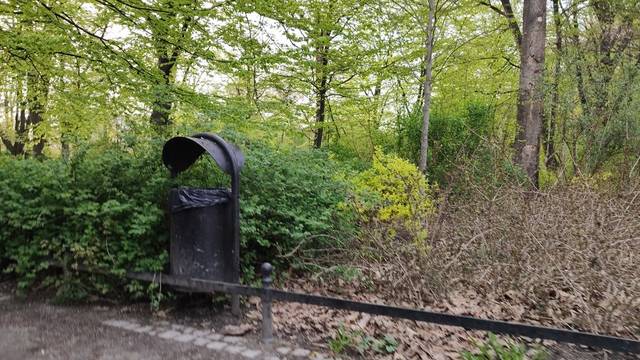
Region: Germany
Coordinates: 51.076, 17.011